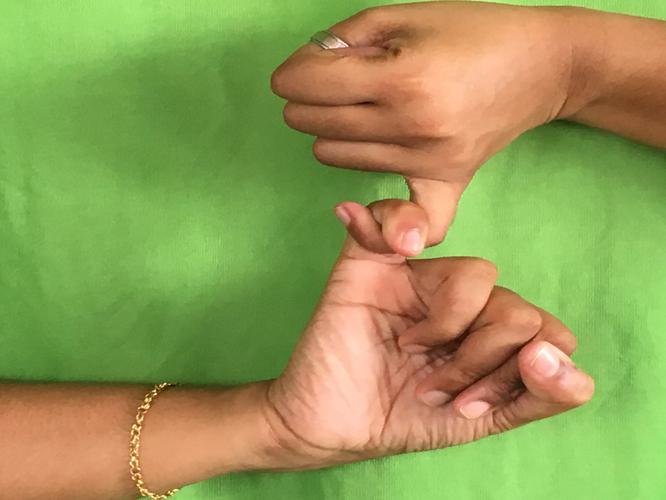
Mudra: Kilaka
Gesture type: double_hand